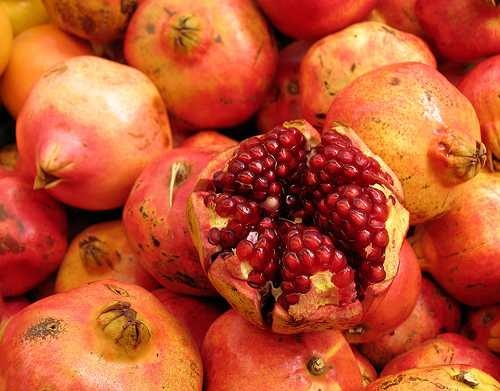
Label: Pomegranate